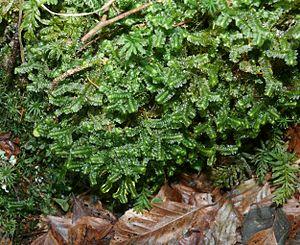
Bazzania est un genre d'hépatiques de la classe des Jungermanniopsida, de la famille des Lepidoziaceae.